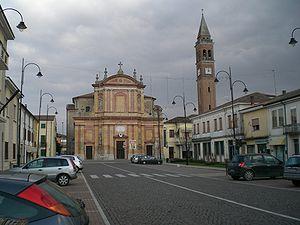
Occhiobello est une commune de la province de Rovigo dans la région Vénétie en Italie.